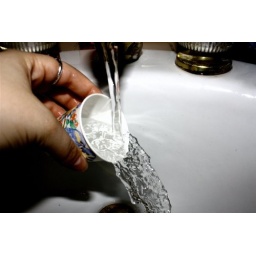
Playing around with a colorful cup and my sink water! This is what came out of it.